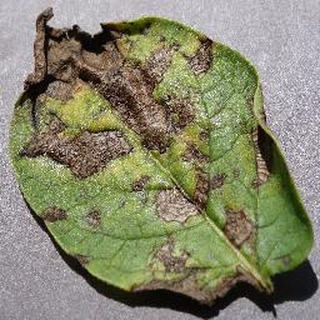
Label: potato_early_blight